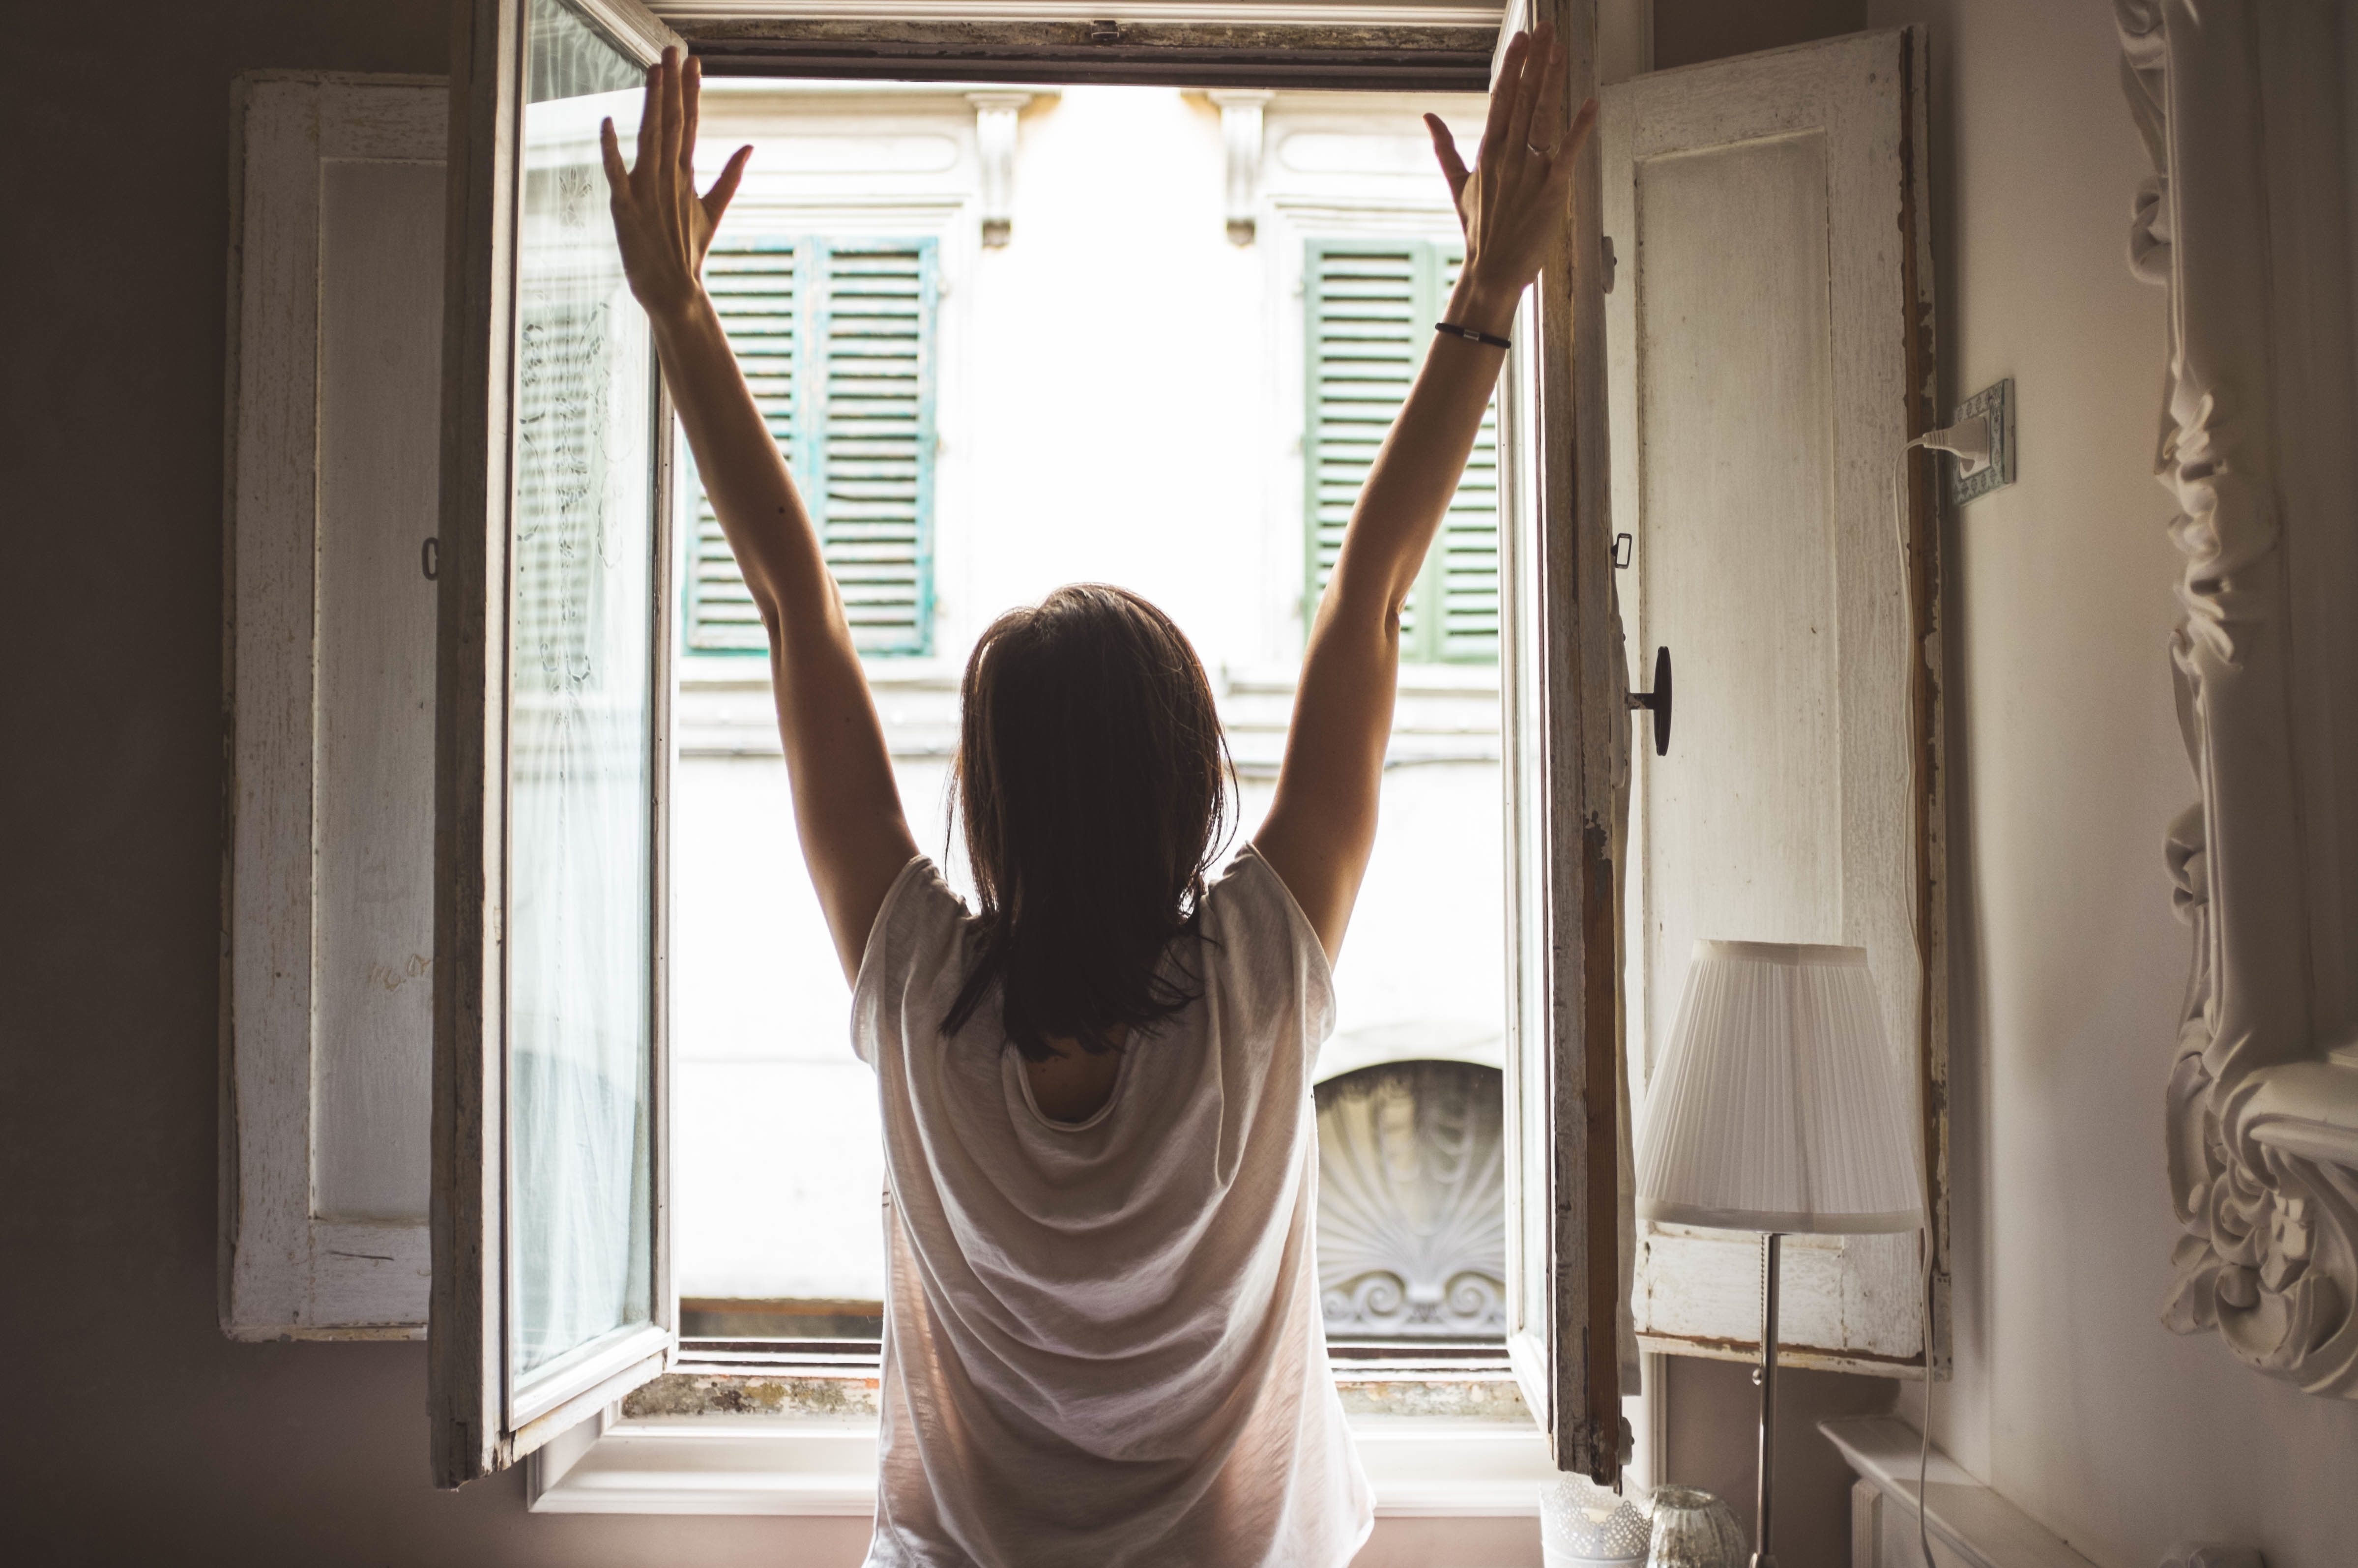
woman, white, morning, window, old, room, lady, interior design, old house, dress, photograph, image, widow, physical fitness